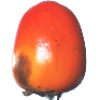
Label: Kaki 1